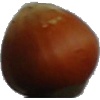
Label: Nut Forest 1